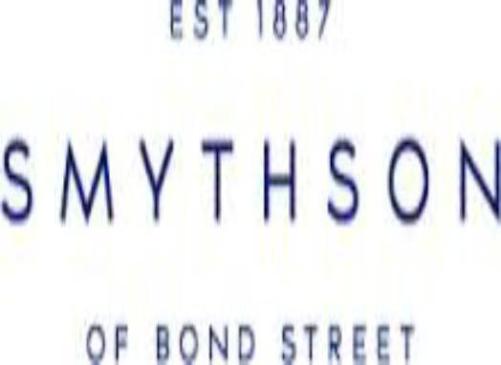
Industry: Clothes